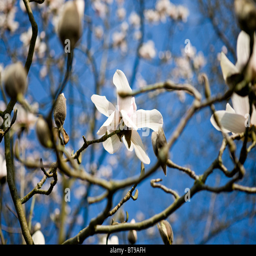
branches of a magnolia tree in flower against a blue sky